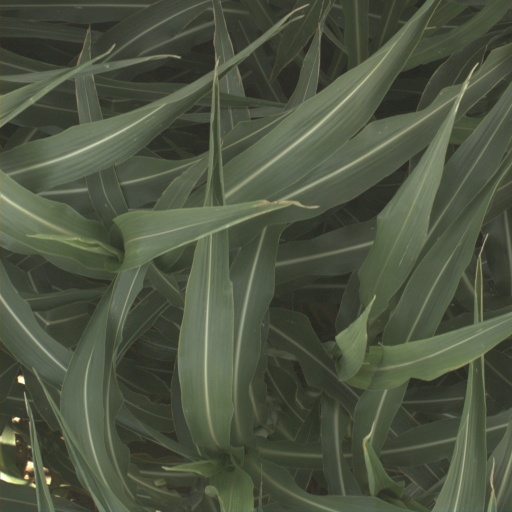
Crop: sorghum